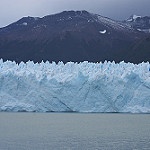
Label: glacier